Pierre-Paul Saunier

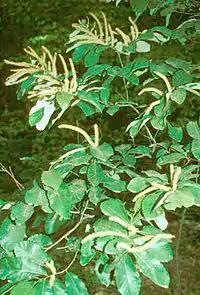

André Michaux, his son François-André Michaux, Pierre-Paul Saunier, and a domestic, Jacques Renaud, left France on 26 September 1785, when Saunier was 34, arriving at New York on 13 November. Collecting started immediately and, by December, 5 boxes had been shipped to France. Michaux was answerable to